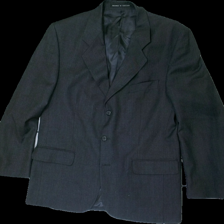
View: front
Type: Blazer
Category: Men
Brand: Not in the list
Brand text on label: elson
Colors: Black
Material: 100% wool
Cut: Regular
Season: All
Damage location: bottom right
Damage 2 location: top center
Price range: 100-150
Recommended usage: Reuse
Description: svart kavaj